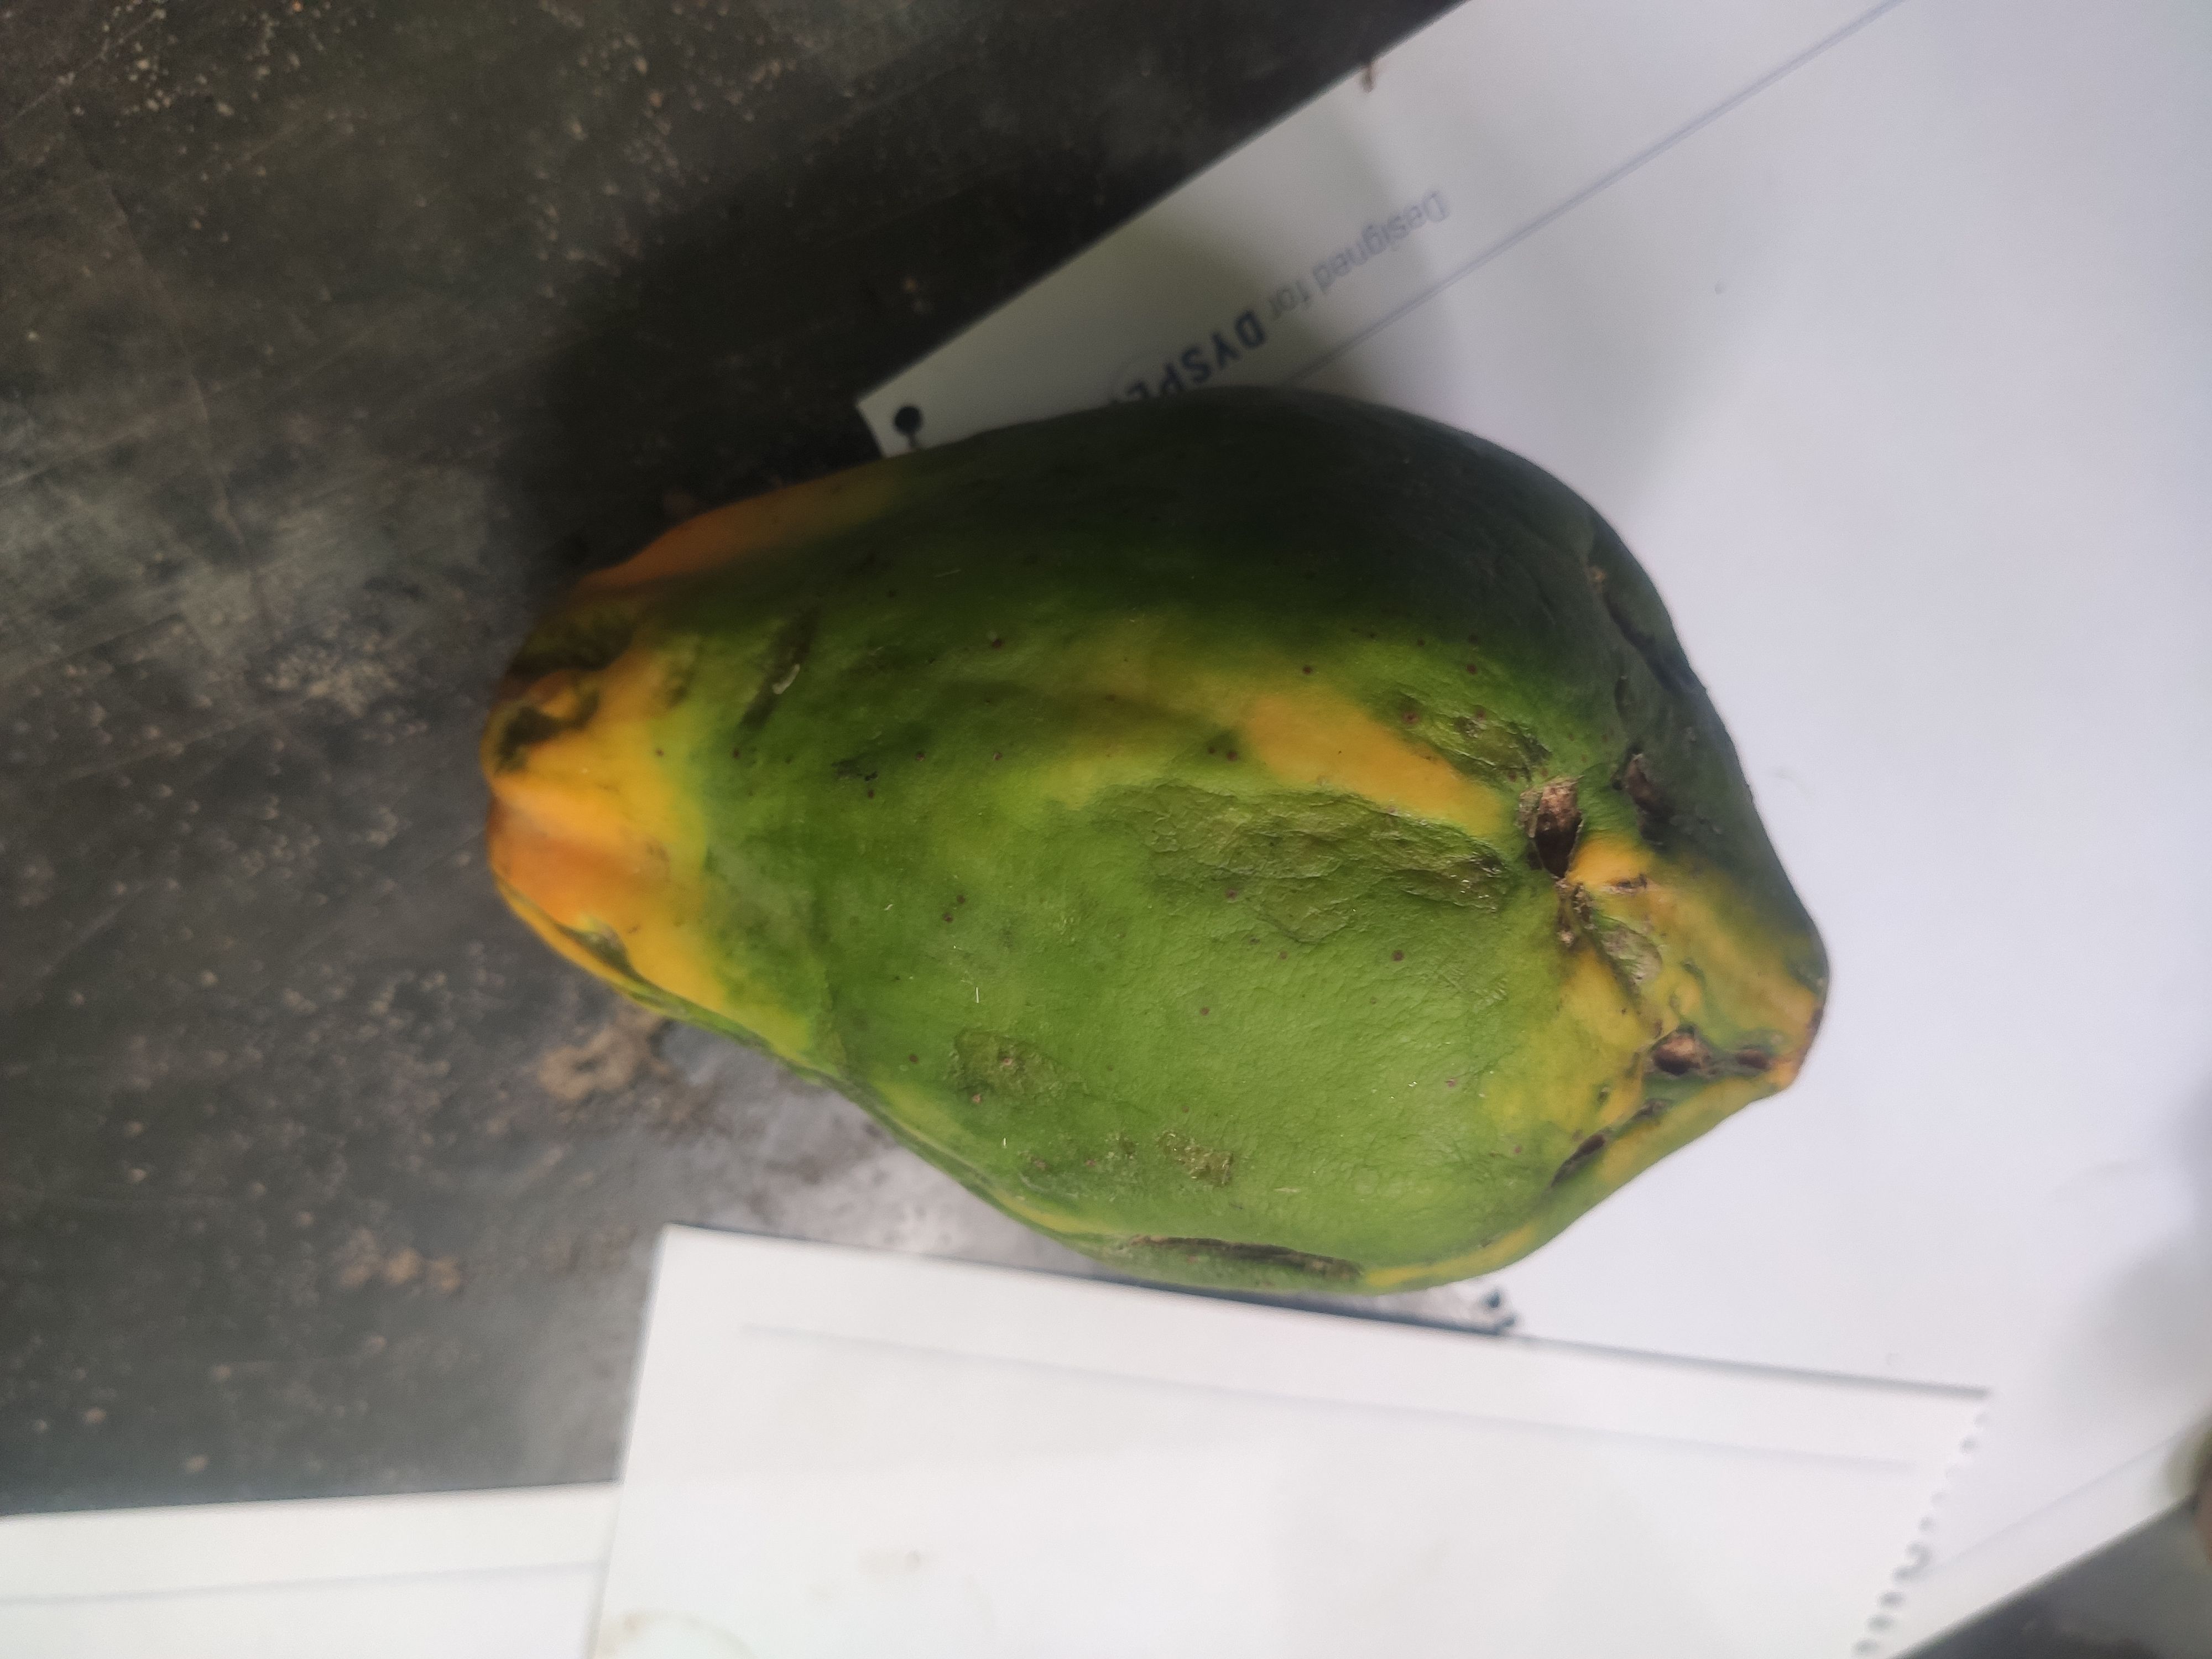
Fruit: papayas
Grade: 2nd-grade